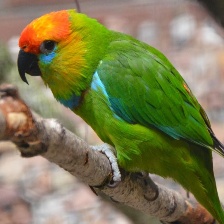
Species: DOUBLE EYED FIG PARROT
Scientific name: CYCLOPSITTA DIOPHTHALMA